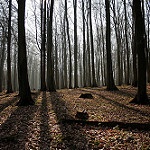
Label: forest